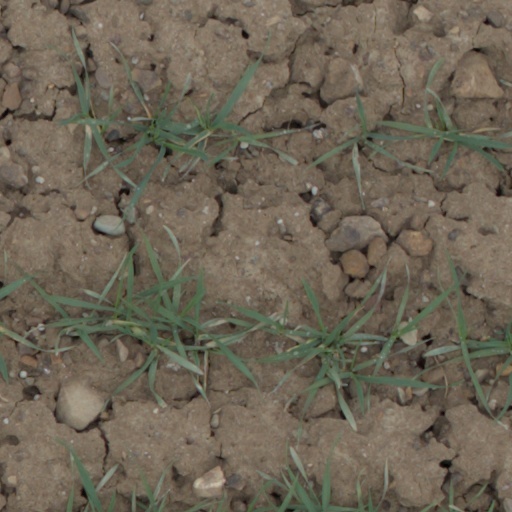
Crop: wheat